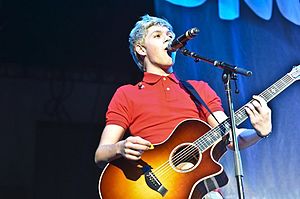
Niall Horan / Tidlige liv
Niall Horan i 2012
Niall James Horan er en irsk sanger og sangskriver, kendt som medlem af et af verdens største boybands One Direction.